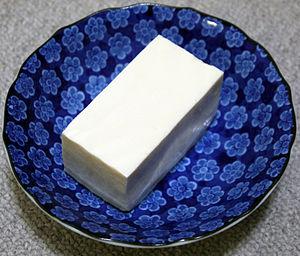
Le tofu ou fromage de soja est un aliment d'origine chinoise, issu du caillage du lait de soja. C'est une pâte blanche, molle, peu odorante et au goût plutôt neutre, constituant une base importante de l'alimentation asiatique. Il est aussi consommé par des végétariens et végétaliens parce qu'il peut être utilisé comme ingrédient dans de nombreuses recettes de cuisine.